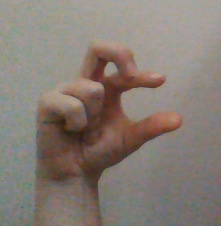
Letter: thal